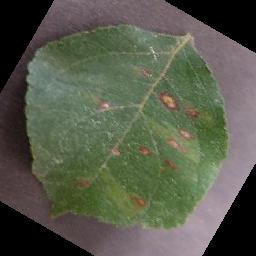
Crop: apple
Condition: cedar_rust